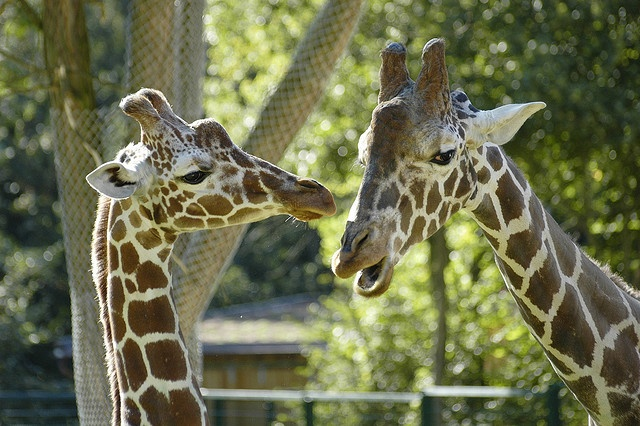
Giraffes that look like they are telling each other jokes.
Two giraffes standing very close to each other in their pen.
Twp giraffes standing in close proximity to each other
The giraffes maybe talking among each other in their language.
Two giraffes are standing close together in the fence.